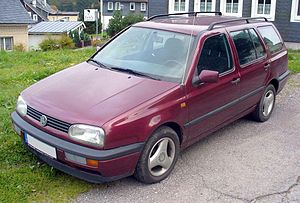
Volkswagen Golf Variant / Golf III Variant (type 1H, 1993−1999)
Volkswagen Golf Variant (1993−1995)
Volkswagen Golf Variant er en stationcarmodel fra bilfabrikanten Volkswagen. Bilen findes indtil videre i fem forskellige generationer, som hver især er baseret på platformen fra den tilsvarende generation af hatchbacken Volkswagen Golf.